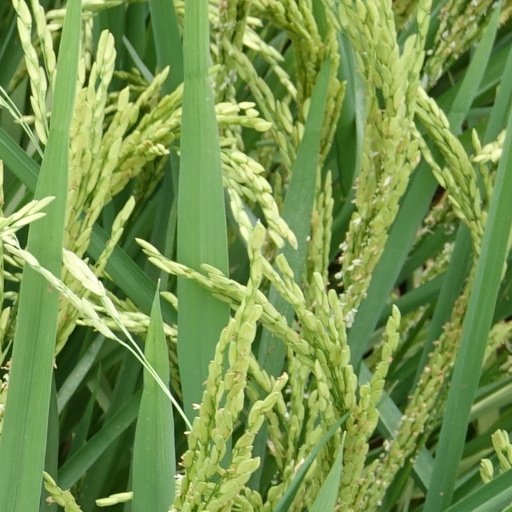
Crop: rice